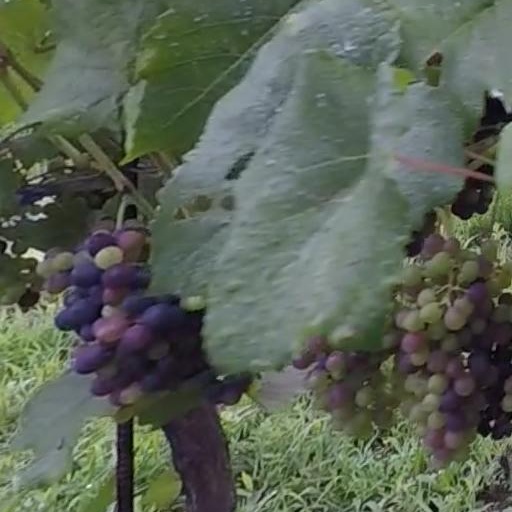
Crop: grape